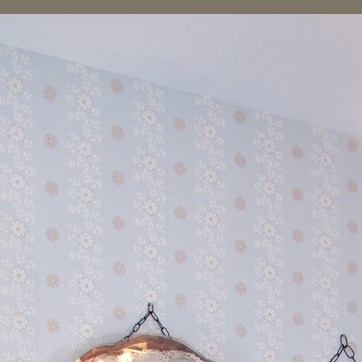
Material: wallpaper